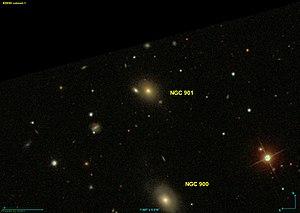
Image créée à l'aide du logiciel Aladin Sky Atlas du Centre de Données astronomiques de Strasbourg et des données de SDSS (Sloan Digital Sky Survey).
NGC 901 est une galaxie lenticulaire compacte située dans la constellation du Bélier à environ 437 millions d'années-lumière de la Voie lactée. Elle a été découverte par l'astronome allemand Albert Marth en 1864.